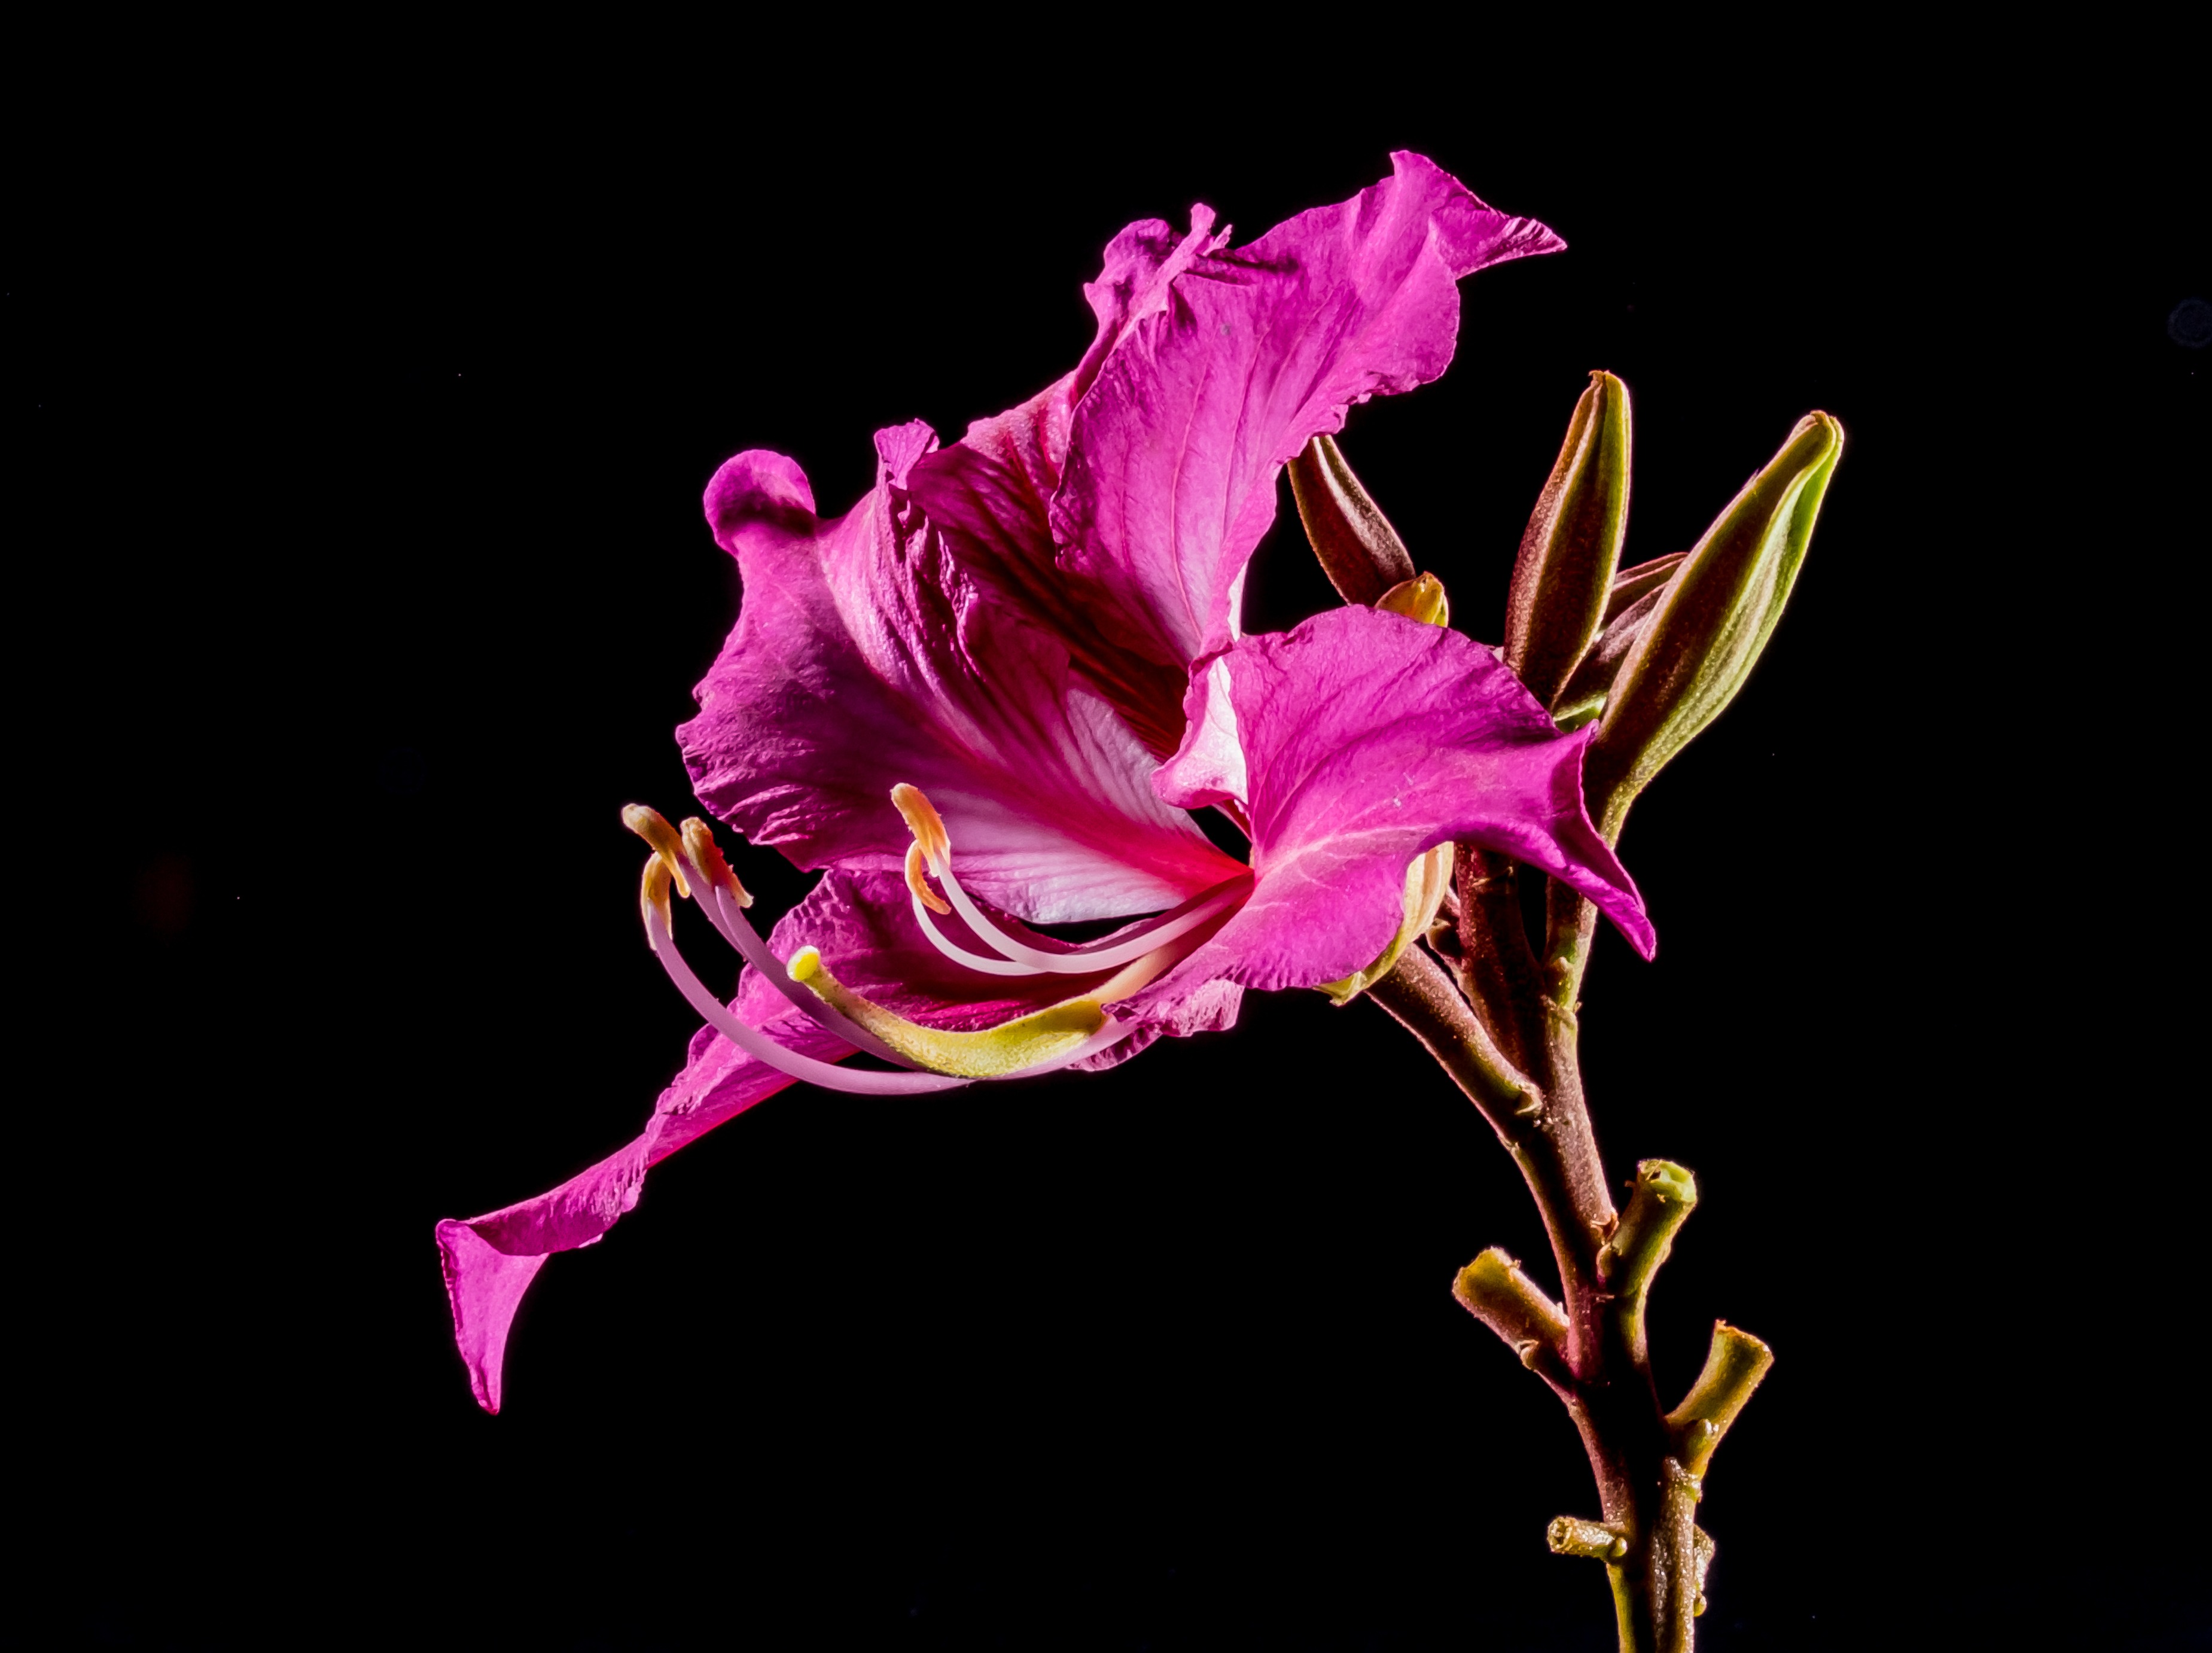
blossom, plant, flower, purple, petal, bloom, pink, flora, bright, macro photography, flowering plant, land plant